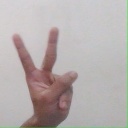
अक्षर: क